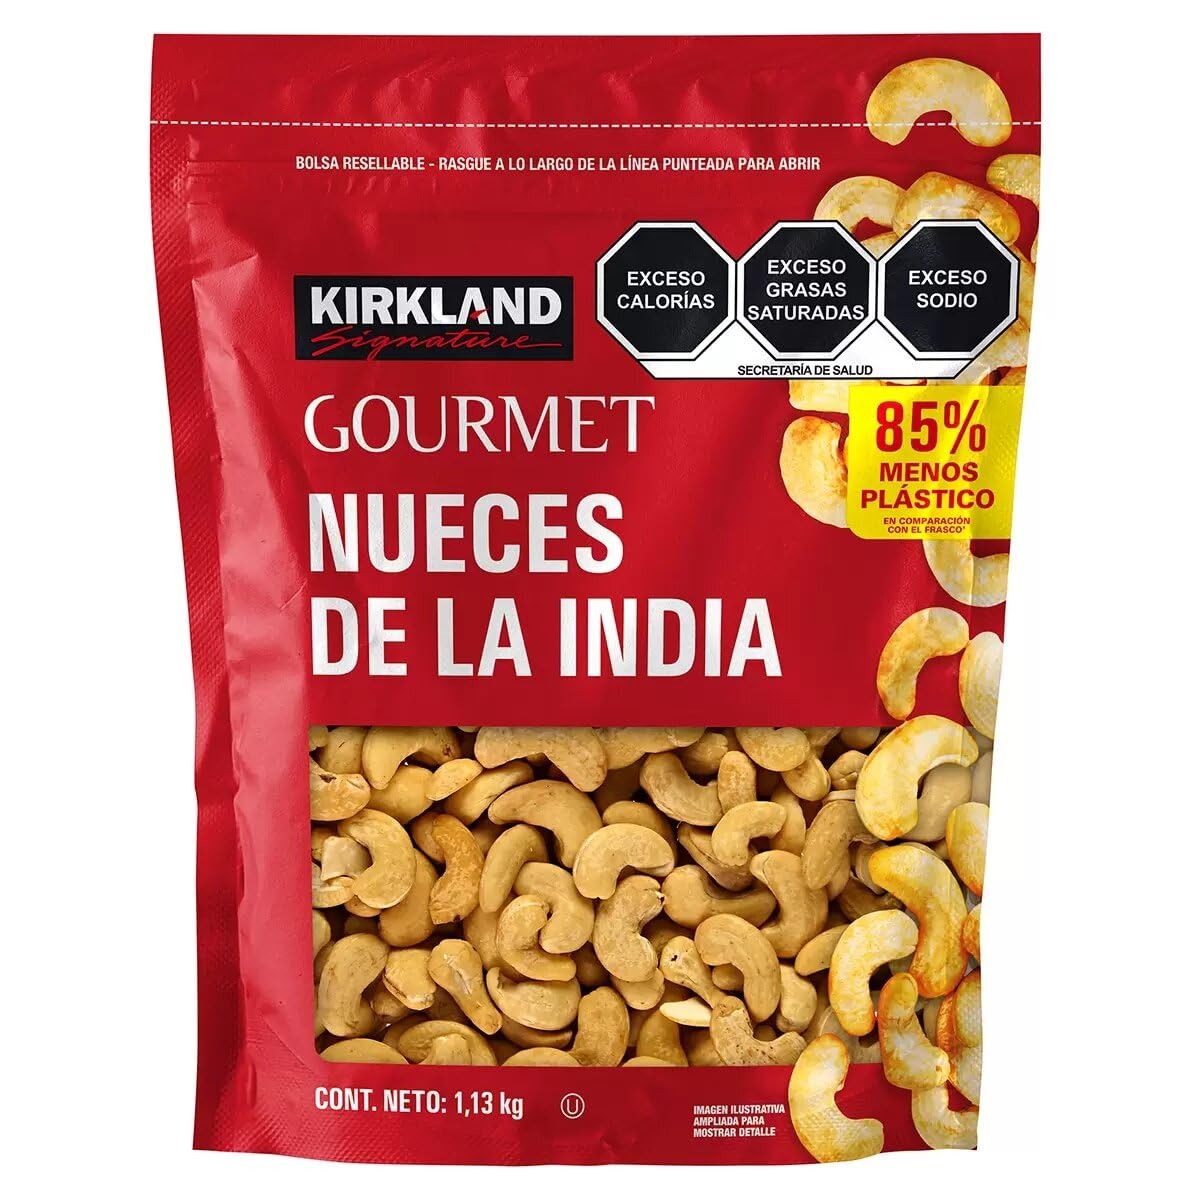
Item Name: Sea Salt salted whole Cashews, 40 OZ (2.5 LBS, 1.13 kg) Extra Fancy, Kirkland
Bullet Point 1: Type:Nuts
Bullet Point 2: Nut Type:Cashews
Value: 40.0
Unit: Ounce

Price: 29.99